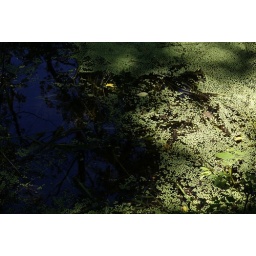
A closer view of the water While trying not to sink ankle deep in the muck.